Lucha libre

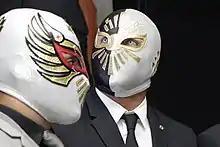
Masked "luchadores" Carístico (also known as Sin Cara) and Místico (also known as Dralístico) in Mexico City

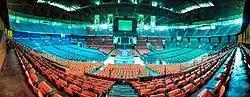
An empty Arena México configured for "lucha libre"

With the importance placed on masks in "lucha libre", losing the mask to an opponent is seen as the ultimate insult, and can at times seriously hurt the career of the unmasked wrestler. Putting one's mask on the line against a hated opponent is a tradition in "lucha libre" as a means to settle a heated feud between two or more wrestlers. In these matches, called "luchas de apuestas" ("wager matches" or "betting fights"), the wrestlers "wager" either their mask, their hair, or another valuable like money or their career.